Matthias Bamert

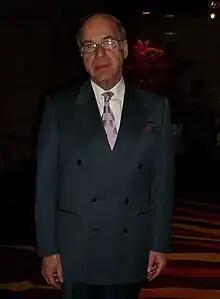
Bamert in 2011

Matthias Bamert (born July 5, 1942, in Ersigen, Canton of Bern) is a Swiss conductor and composer.